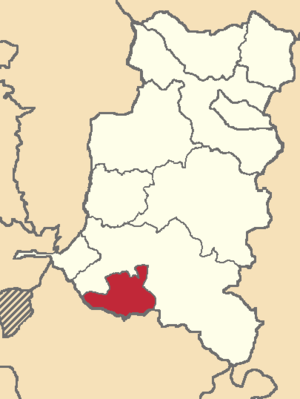
Chunchi est un canton d'Équateur situé dans la province de Chimborazo.